Arkansas Highway 365

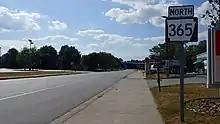
State Highway 365 in North Little Rock, Arkansas looking north.

As a former U.S. Route, the route passes through many historic districts and has many junctions. The route begins at US 65B/US 79B in northwest Pine Bluff near the University of Arkansas at Pine Bluff and runs northwest. Highway 365 is known as Dollarway Road in this part of Pine Bluff as it follows the original routing of the Dollarway Road, a 1913 paving project that gave Jefferson County the longest continuous concrete road in the nation at the time. Highway 365 meets its spur route further northwest, the spur connects Highway 365 to I-530/US 65 and US 270. Now entering White Hall, Highway 365 passes the historic Bellingrath House and intersects Highway 256 near the Pine Bluff Arsenal.